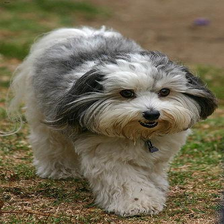
Species: dog
Breed: havanese